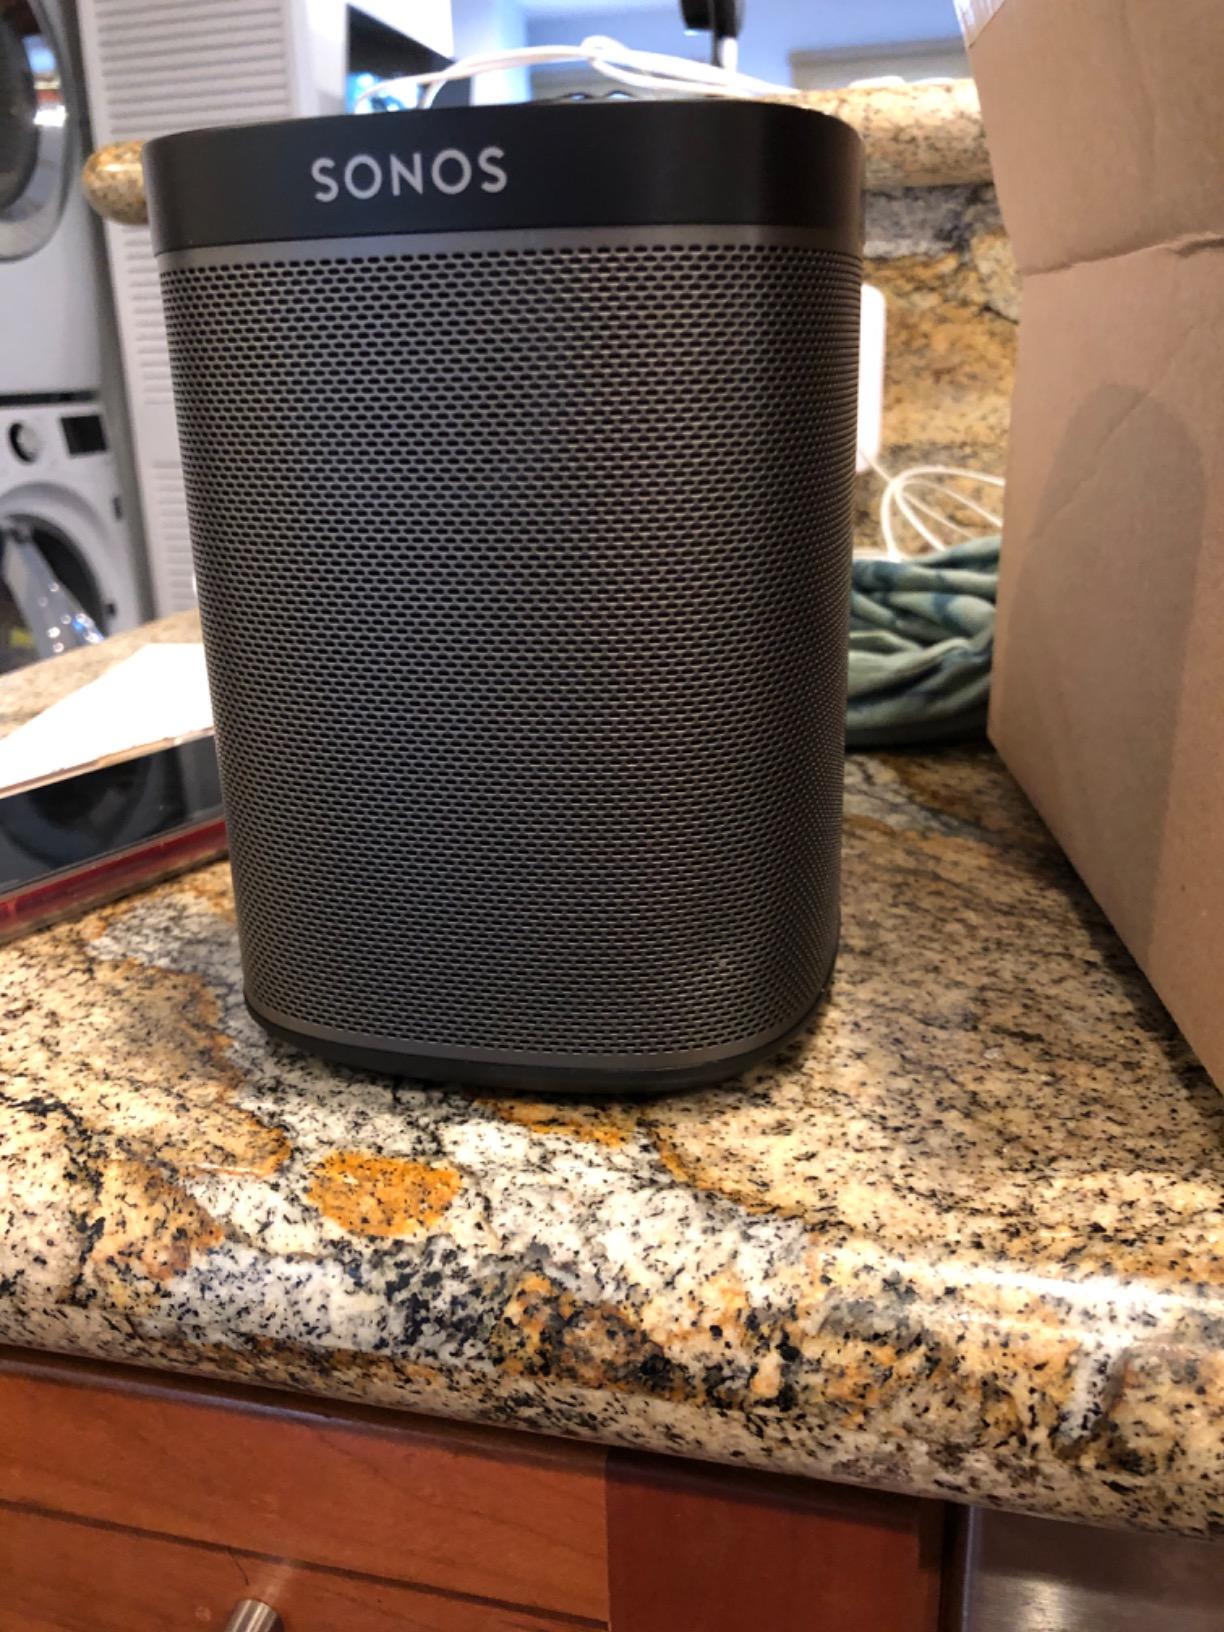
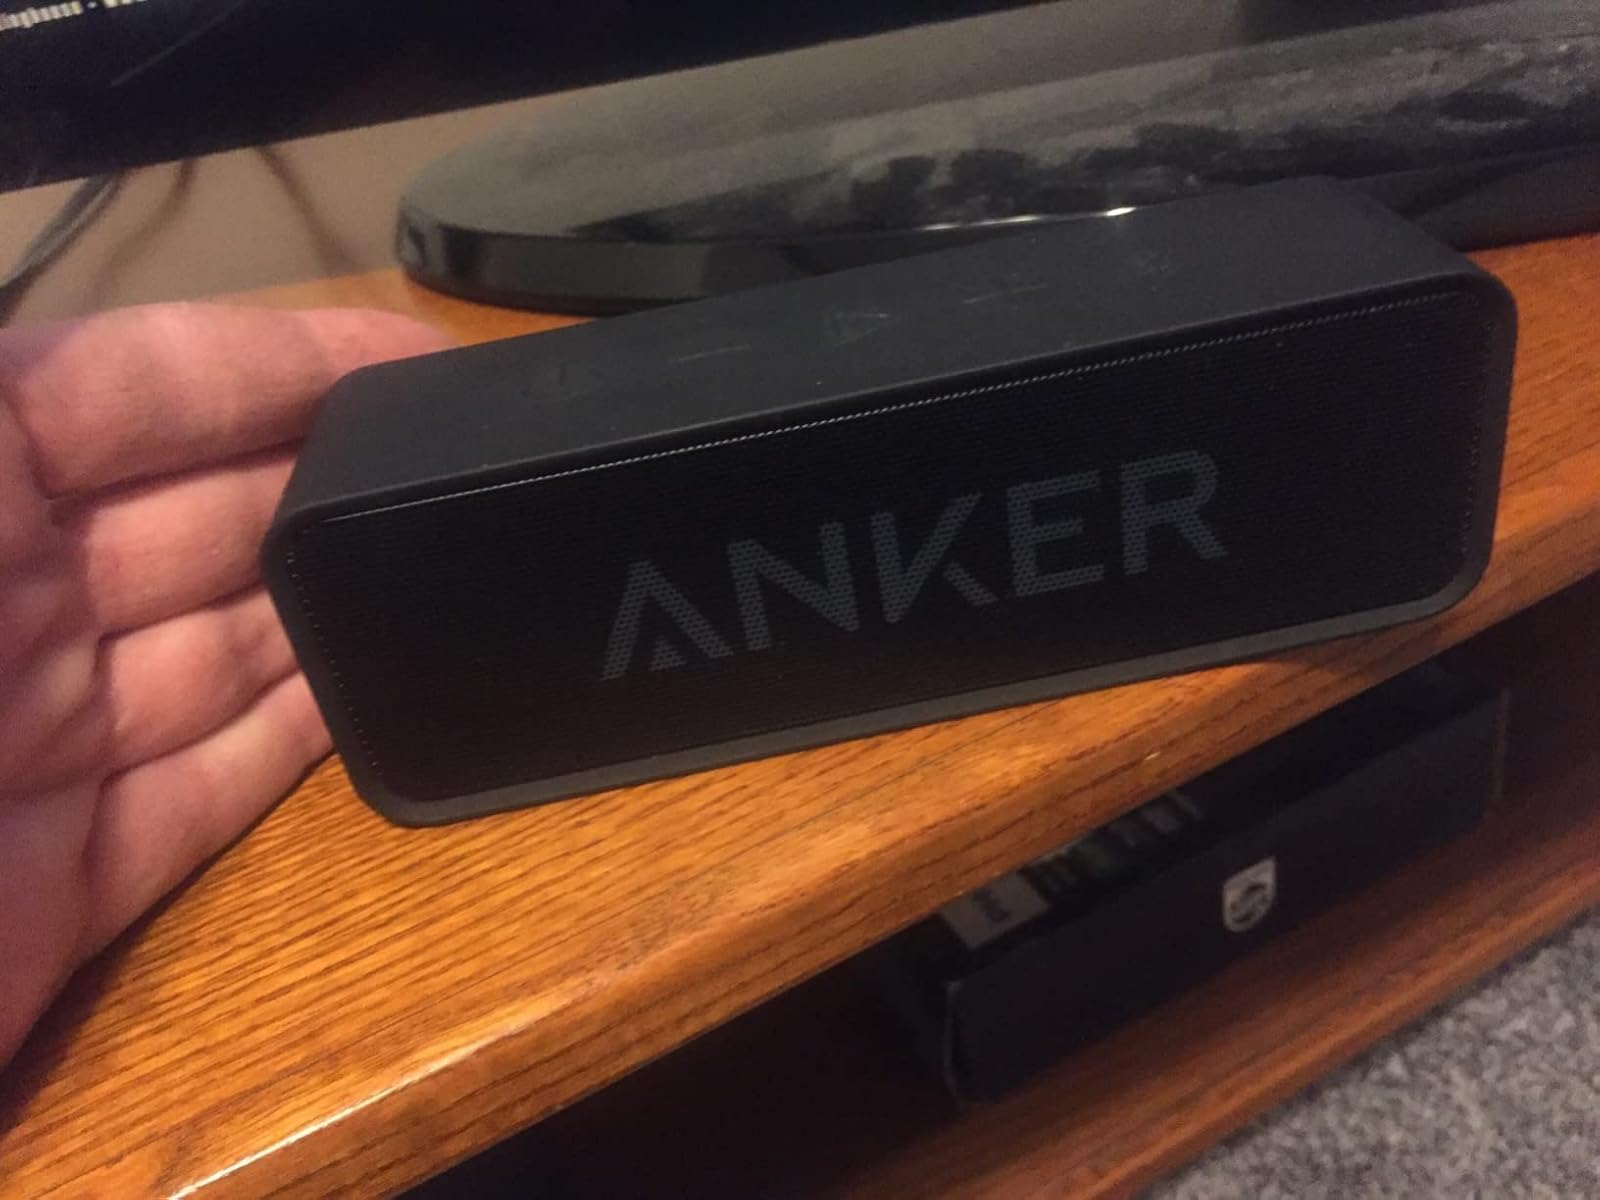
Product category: speaker
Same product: no